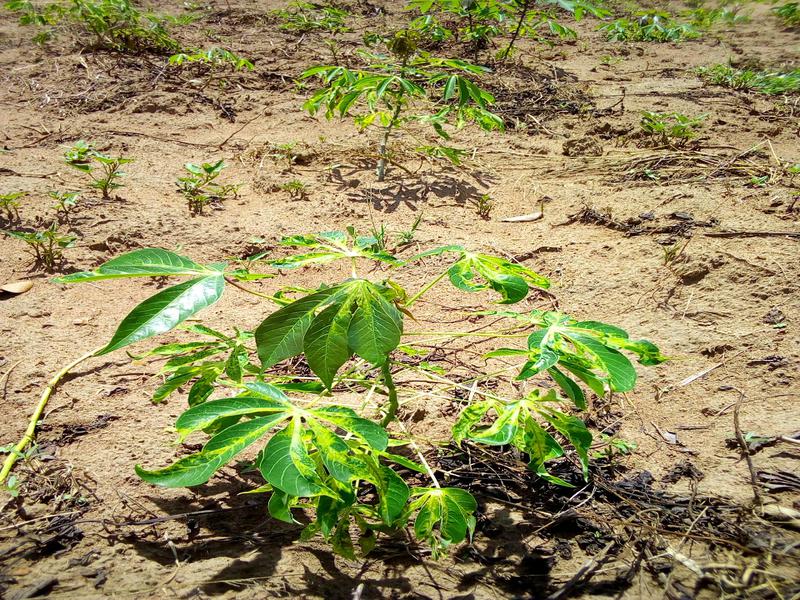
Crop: cassava
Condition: mosaic_disease